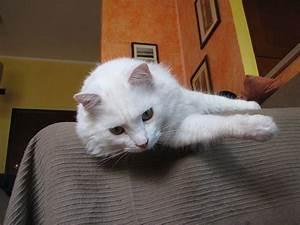
cat